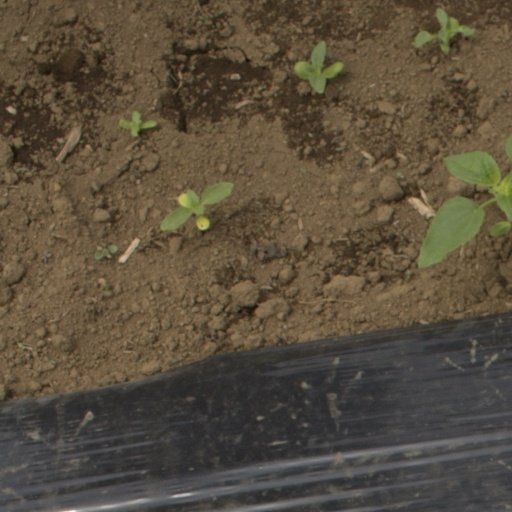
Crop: Jerusalem artichoke